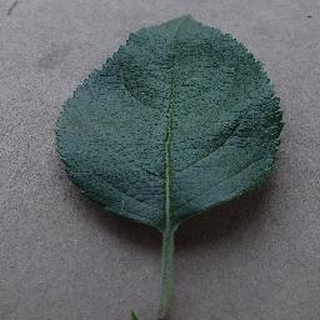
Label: healthy_apple